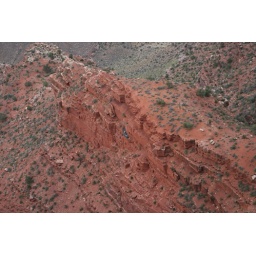
Condor spotted flying in the Grand Canyon.